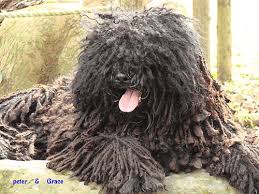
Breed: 318-n000115-komondor